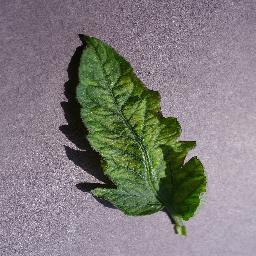
Label: Tomato___Tomato_mosaic_virus